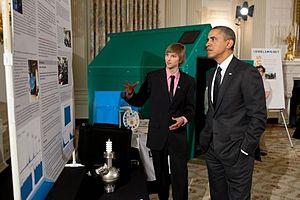
Taylor Wilson est un physicien nucléaire américain. En 2008, à l'âge de 14 ans, il devient la plus jeune personne à construire un mini-réacteur à fusion nucléaire.
Un fusor est un dispositif qui utilise un champ électrique pour chauffer des ions à des conditions appropriées pour la fusion nucléaire. La machine génère une différence de potentiel électrique entre deux cages en métal à l'intérieur d'une enceinte vide. Les ions positifs descendent cette différence de tension en accélérant. S'ils entrent en collision dans le centre, ils peuvent éventuellement fusionner. Ce dispositif est du type à confinement inertiel électrostatique.